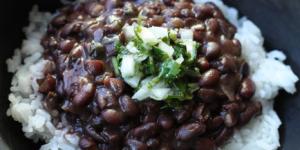
frijoles brasileros